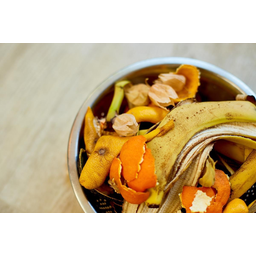
Label: trash